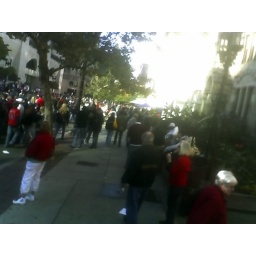
the red sox parade as it ..er, paraded down the street in front of my office. 2007.